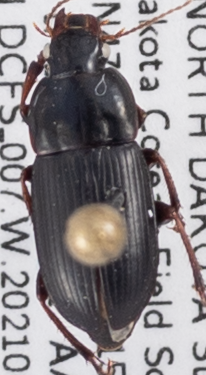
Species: Harpalus opacipennis
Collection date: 2021-08-03
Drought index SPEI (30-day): -2.09
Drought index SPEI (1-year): -2.09
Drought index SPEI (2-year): -0.9